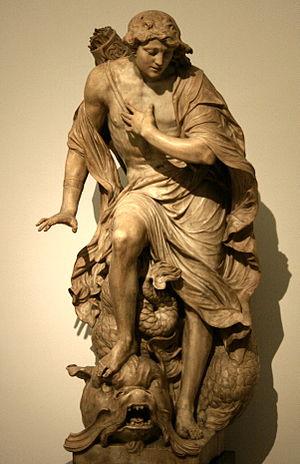
Gabriel Grupello, Narcisse (marbre). Musées royaux des Beaux-Arts de Belgique, Bruxelles, Belgique